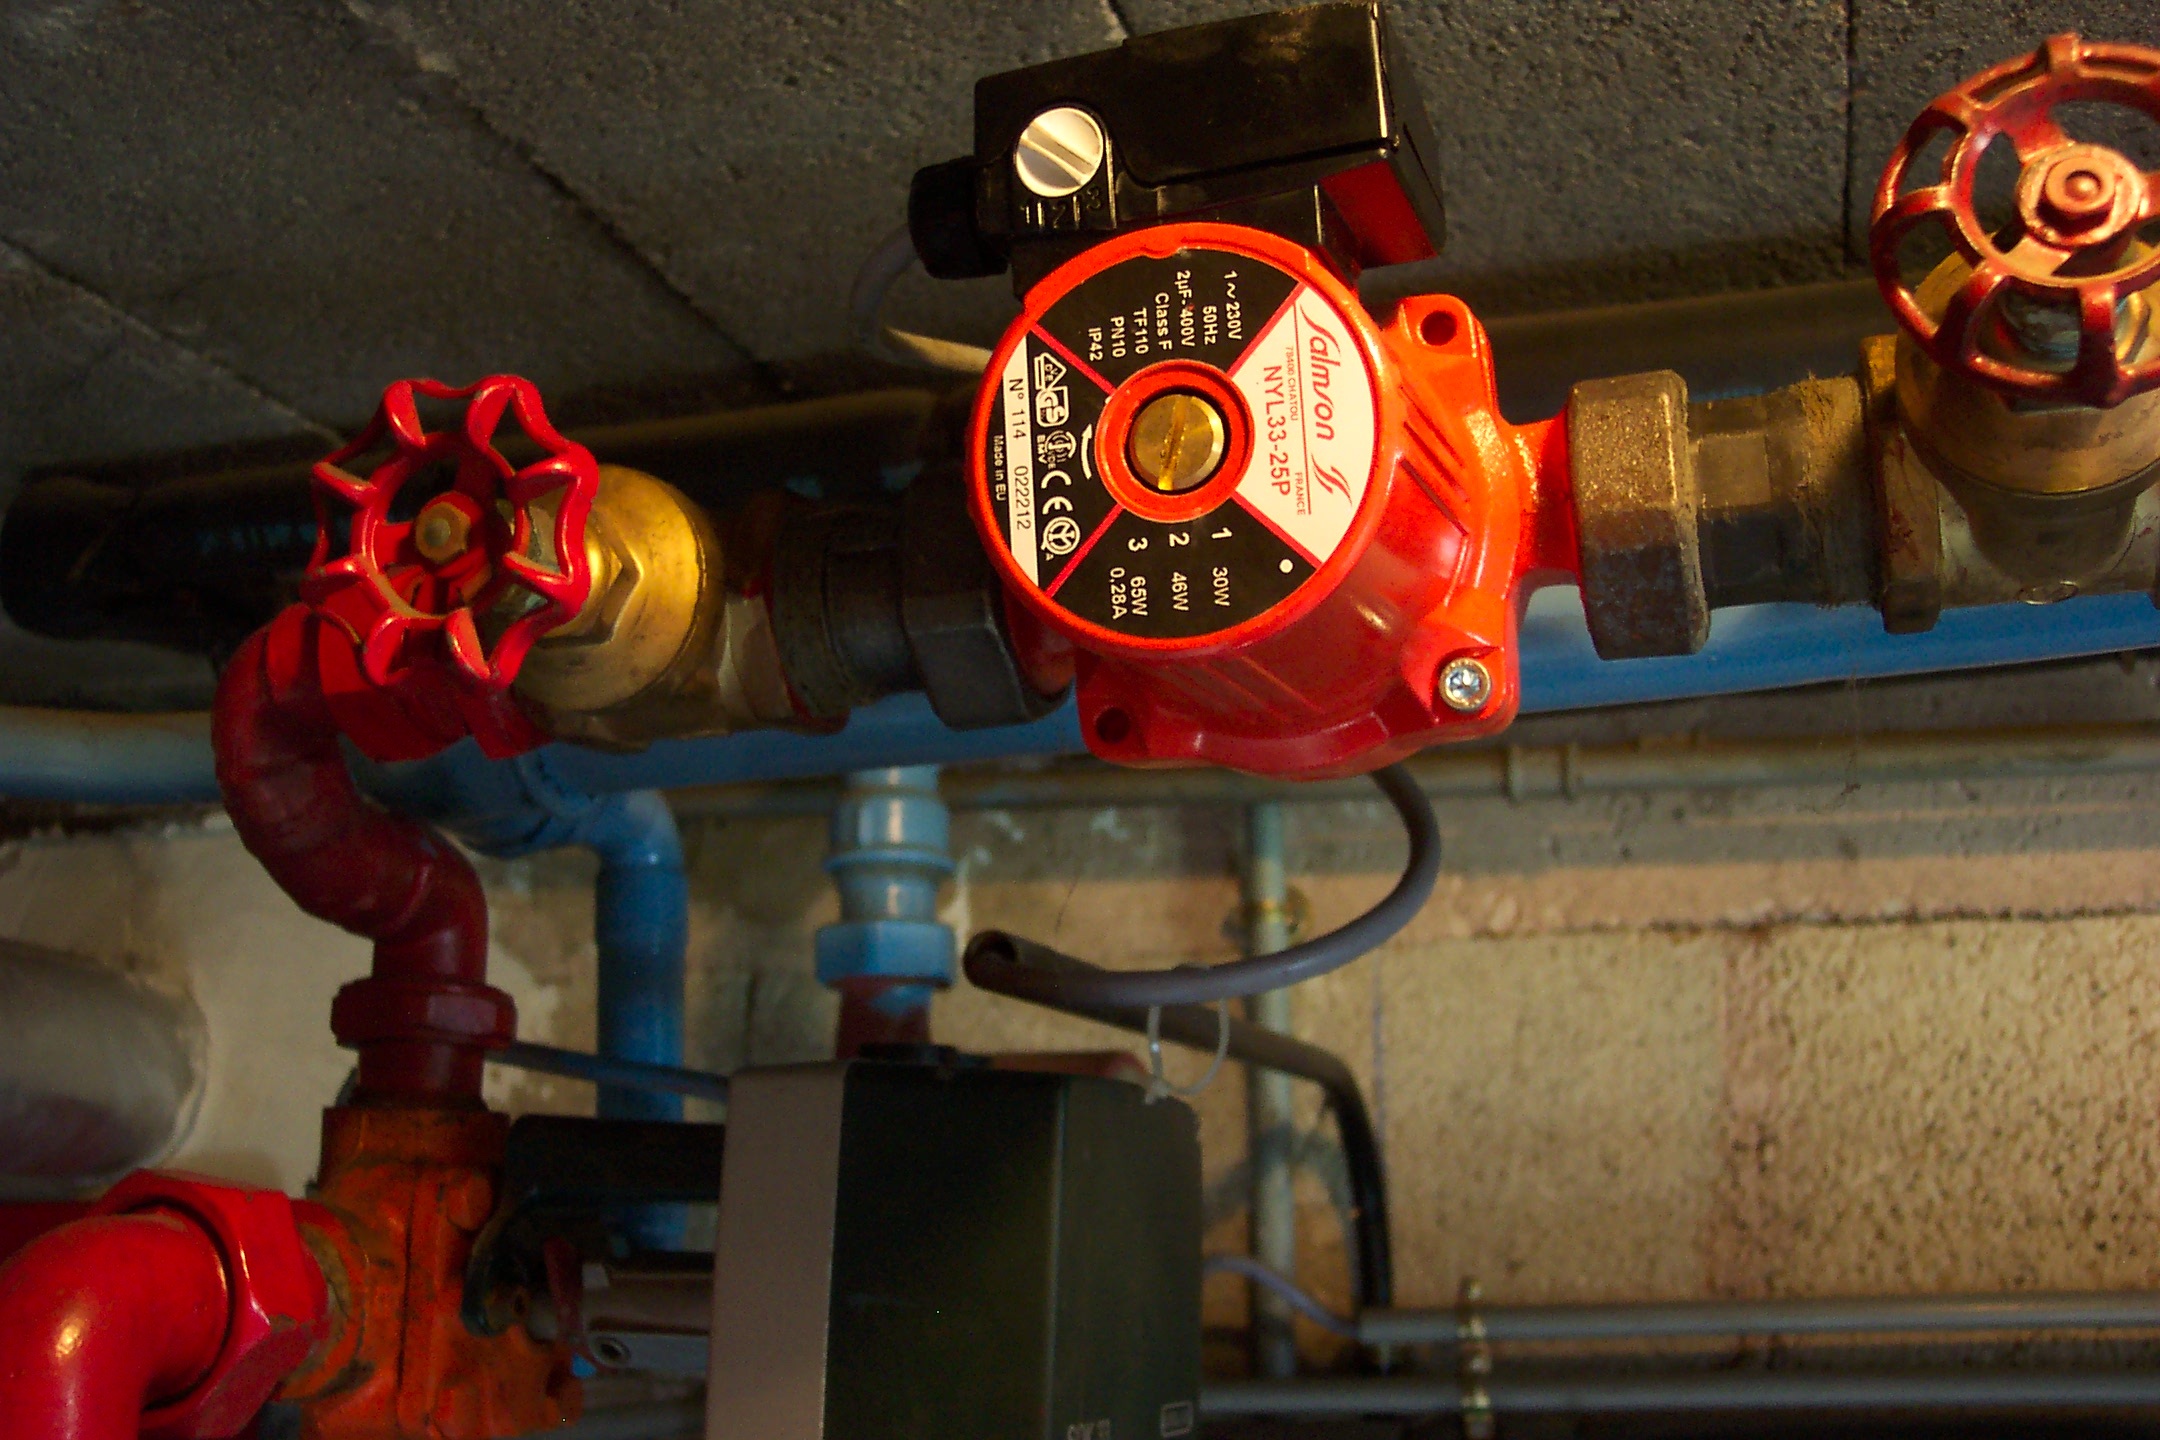
red, machine, machinery, pipes, heating, screenshot, valve, boiler, pressure gauge